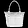
Label: Bag